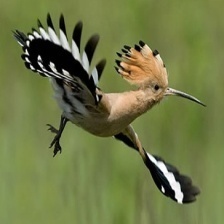
Species: HOOPOES
Scientific name: UPUPIDAE